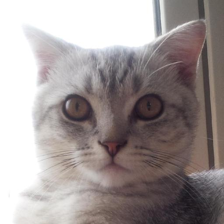
Label: animals